Liver kidney microsomal type 1 antibody

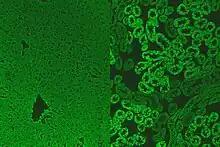
Immunofluorescence pattern of LKM1 antibodies on liver (left) and kidney (right). Staining of proximal tubules can be observerved on the kidney, whereas distal tubules remain unstained.

Liver kidney microsomal type 1 antibody (anti-LKM1) is an autoantibody associated with autoimmune hepatitis (AIH). Specifically, its presence in AIH defines type 2 AIH, although it has been proposed that anti-liver cytosol type 1 autoantibody without detectable anti-LKM1 can be seen in type 2 AIH. It is one of the several subtypes of anti–liver-kidney microsome antibodies that are known. The frequent association of anti-LKM-1 antibodies and hepatitis C virus (HCV) infections and the probable existence of an infection-associated autoimmune form of anti-LKM-1-associated hepatitis, requiring a different therapeutic strategy, necessitate the exact determination of anti-LKM-1 specificities.